Charles Pillman

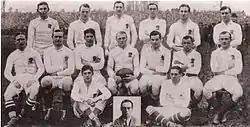
The England team that faced South Africa in 1913, Pillman is back row, first left.

1913 saw the second touring South African team come to Britain. On 4 January, England played South Africa at Twickenham and Pillman was selected to face the Springbok's for the third time. Although England took an early lead, the South Africa pack slowly gained dominance over their England counterparts, and took the lead in the second half. Pillman had a good game, stopping the South African wing, Jan Stegmann from scoring through a timely intercept. The game ended 9–3 to the tourists.